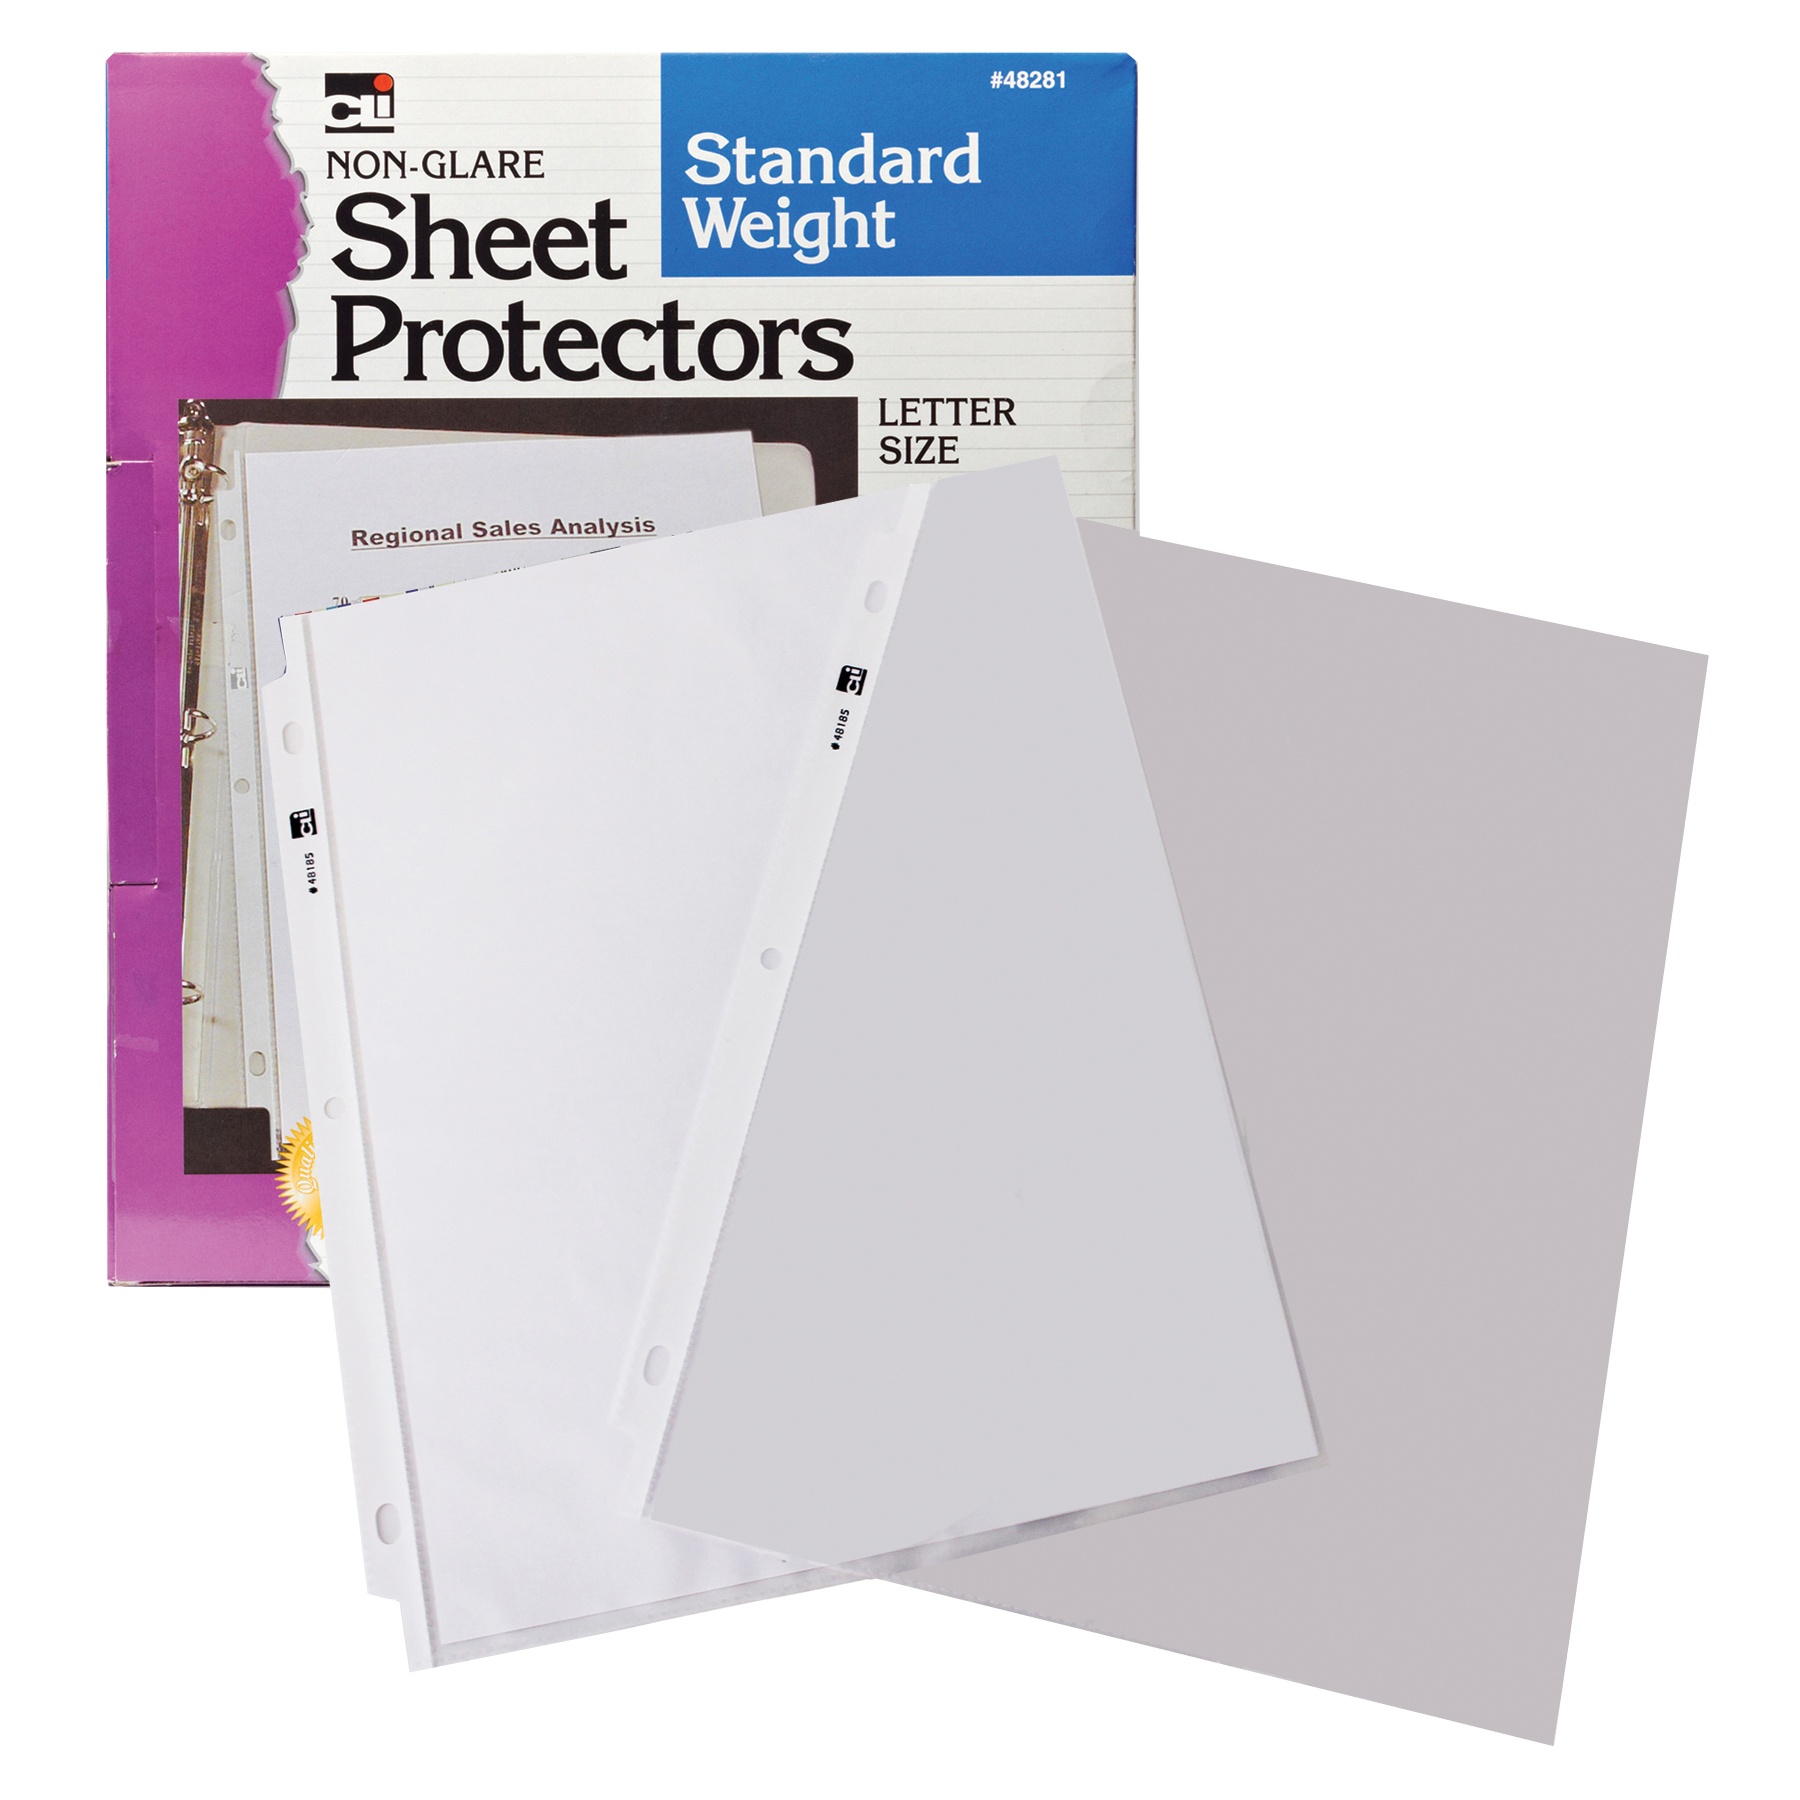
(2 Pk) Sheet Protectors Non Glare 100 Per Bx
MPN: 006092 UPC: 194629050840 Top loading polypropylene sheet protectors provide archival quality protection for permanent storage of your materials. No sheet punching is necessary so documents remain in their original condition. Will not lift print. Letter size. Each box includes 100 sheet protectors. Sold as 2 boxes for a total of 200 sheet protectors. Key Features : Top loading, sealed on 3 sides, non-glare8.5" x 11" sheets fit standard 3-ring bindersPolypropylene sheets are acid free and archival safe, will not lift printStandard weight, 2.4 mils100 per box, sold as 2 boxes, 200 sheet protectors total SKU: ERSCHL48281-2
Brand: Charles Leonard
Category: Office Supplies > Filing & Organization > Binding Supplies > Binder Accessories > Sheet Protectors